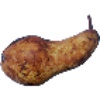
Label: pear_abate